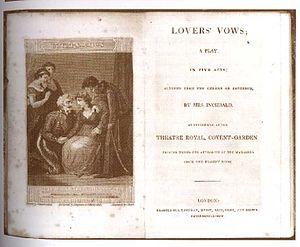
Lovers' Vows est une pièce de théâtre d'Elizabeth Inchbald écrite en 1798, sans doute surtout connue pour le rôle donné à cette pièce dans le roman de Jane Austen, Mansfield Park. La pièce est une des diverses adaptations de Das Kind der Liebe, pièce d'August von Kotzebue de 1780. Toutes ces adaptations ont été publiées entre 1798 et 1800, mais la version d'Elizabeth Inchbald est la seule à avoir été jouée.